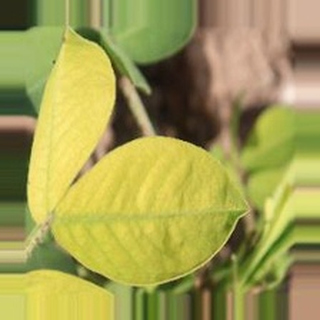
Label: groundnut_nutrition_deficiency